Henry Hyde

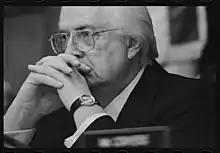
Hyde at a hearing on special counsel Ken Starr's investigation of President Bill Clinton's relationship with Monica Lewinsky, November 1998.

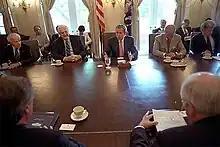
Hyde and other members of Congress meet with President George W. Bush to discuss his trip to the Genoa G-8 Summit in July 2001

Hyde argued that the House had a constitutional and civic duty to impeach Bill Clinton for perjury. In the Resolution on Impeachment of the President, Hyde wrote: